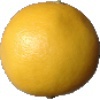
Label: Grapefruit White 1